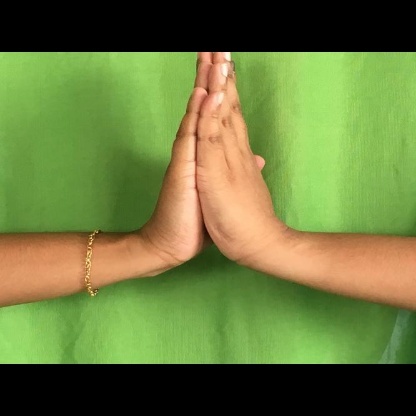
Mudra: Anjali